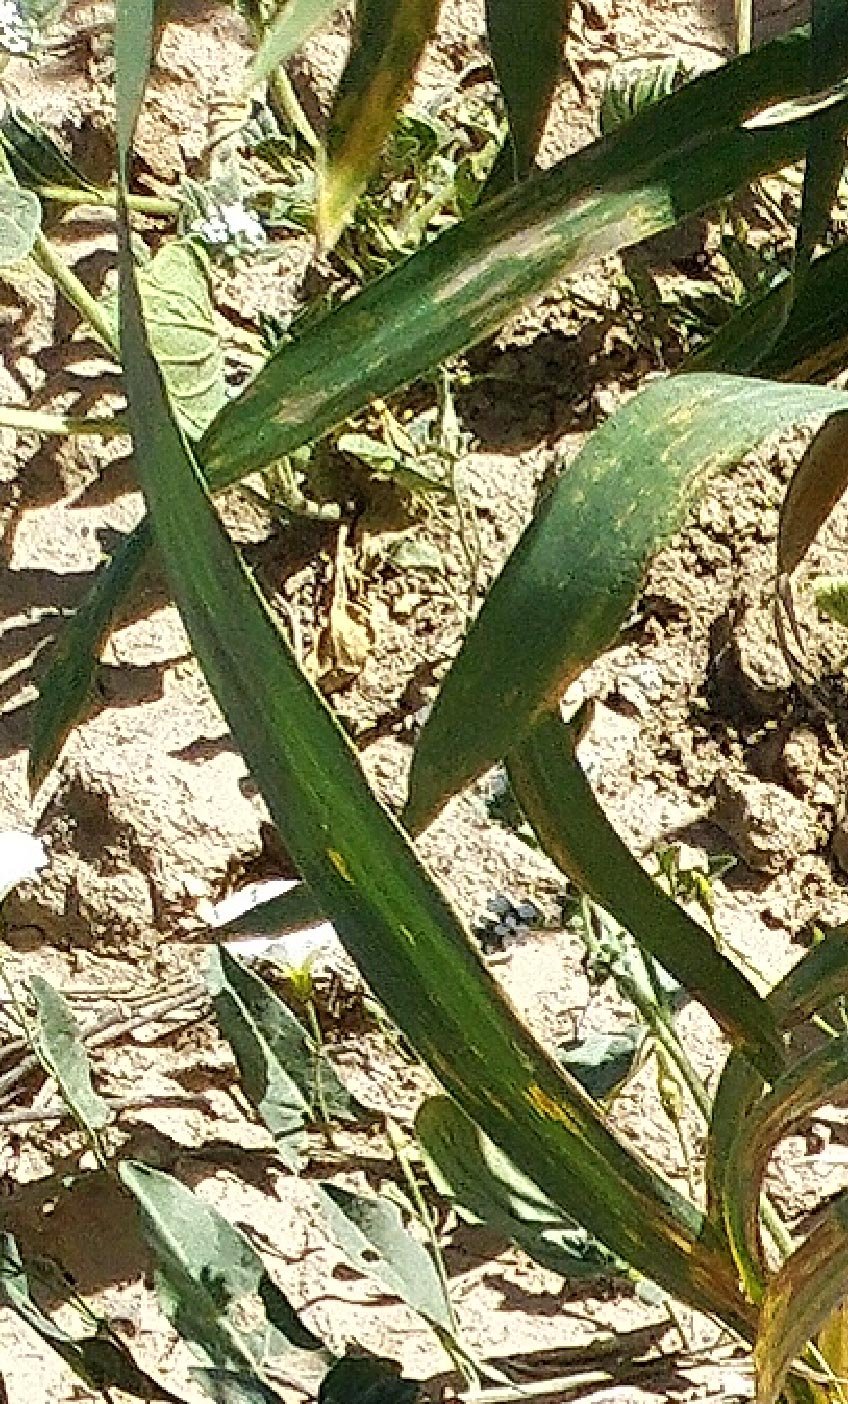
Label: Wheat___Healthy